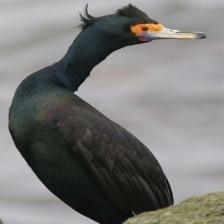
Species: RED FACED CORMORANT
Scientific name: PHALACROCORAX URILE